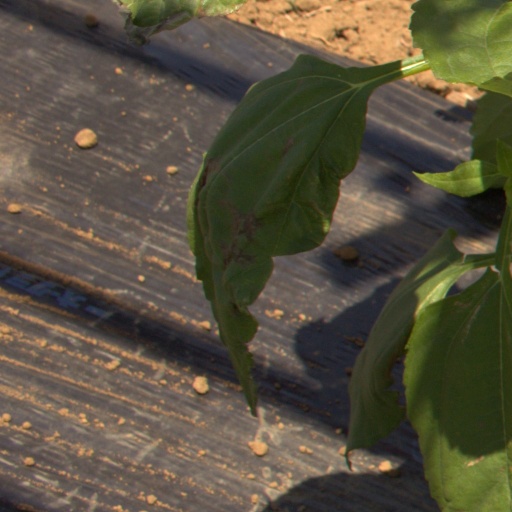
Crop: Jerusalem artichoke